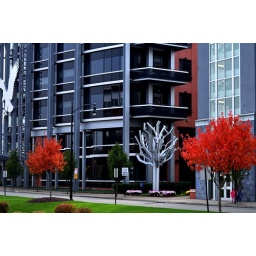
Love the metal tree in front... it just doesn't turn red in fall.